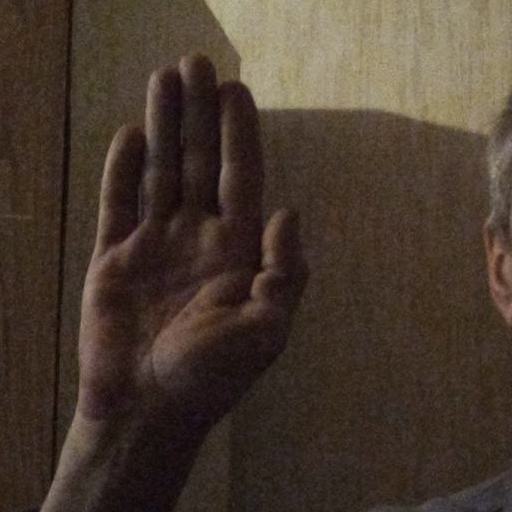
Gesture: stop